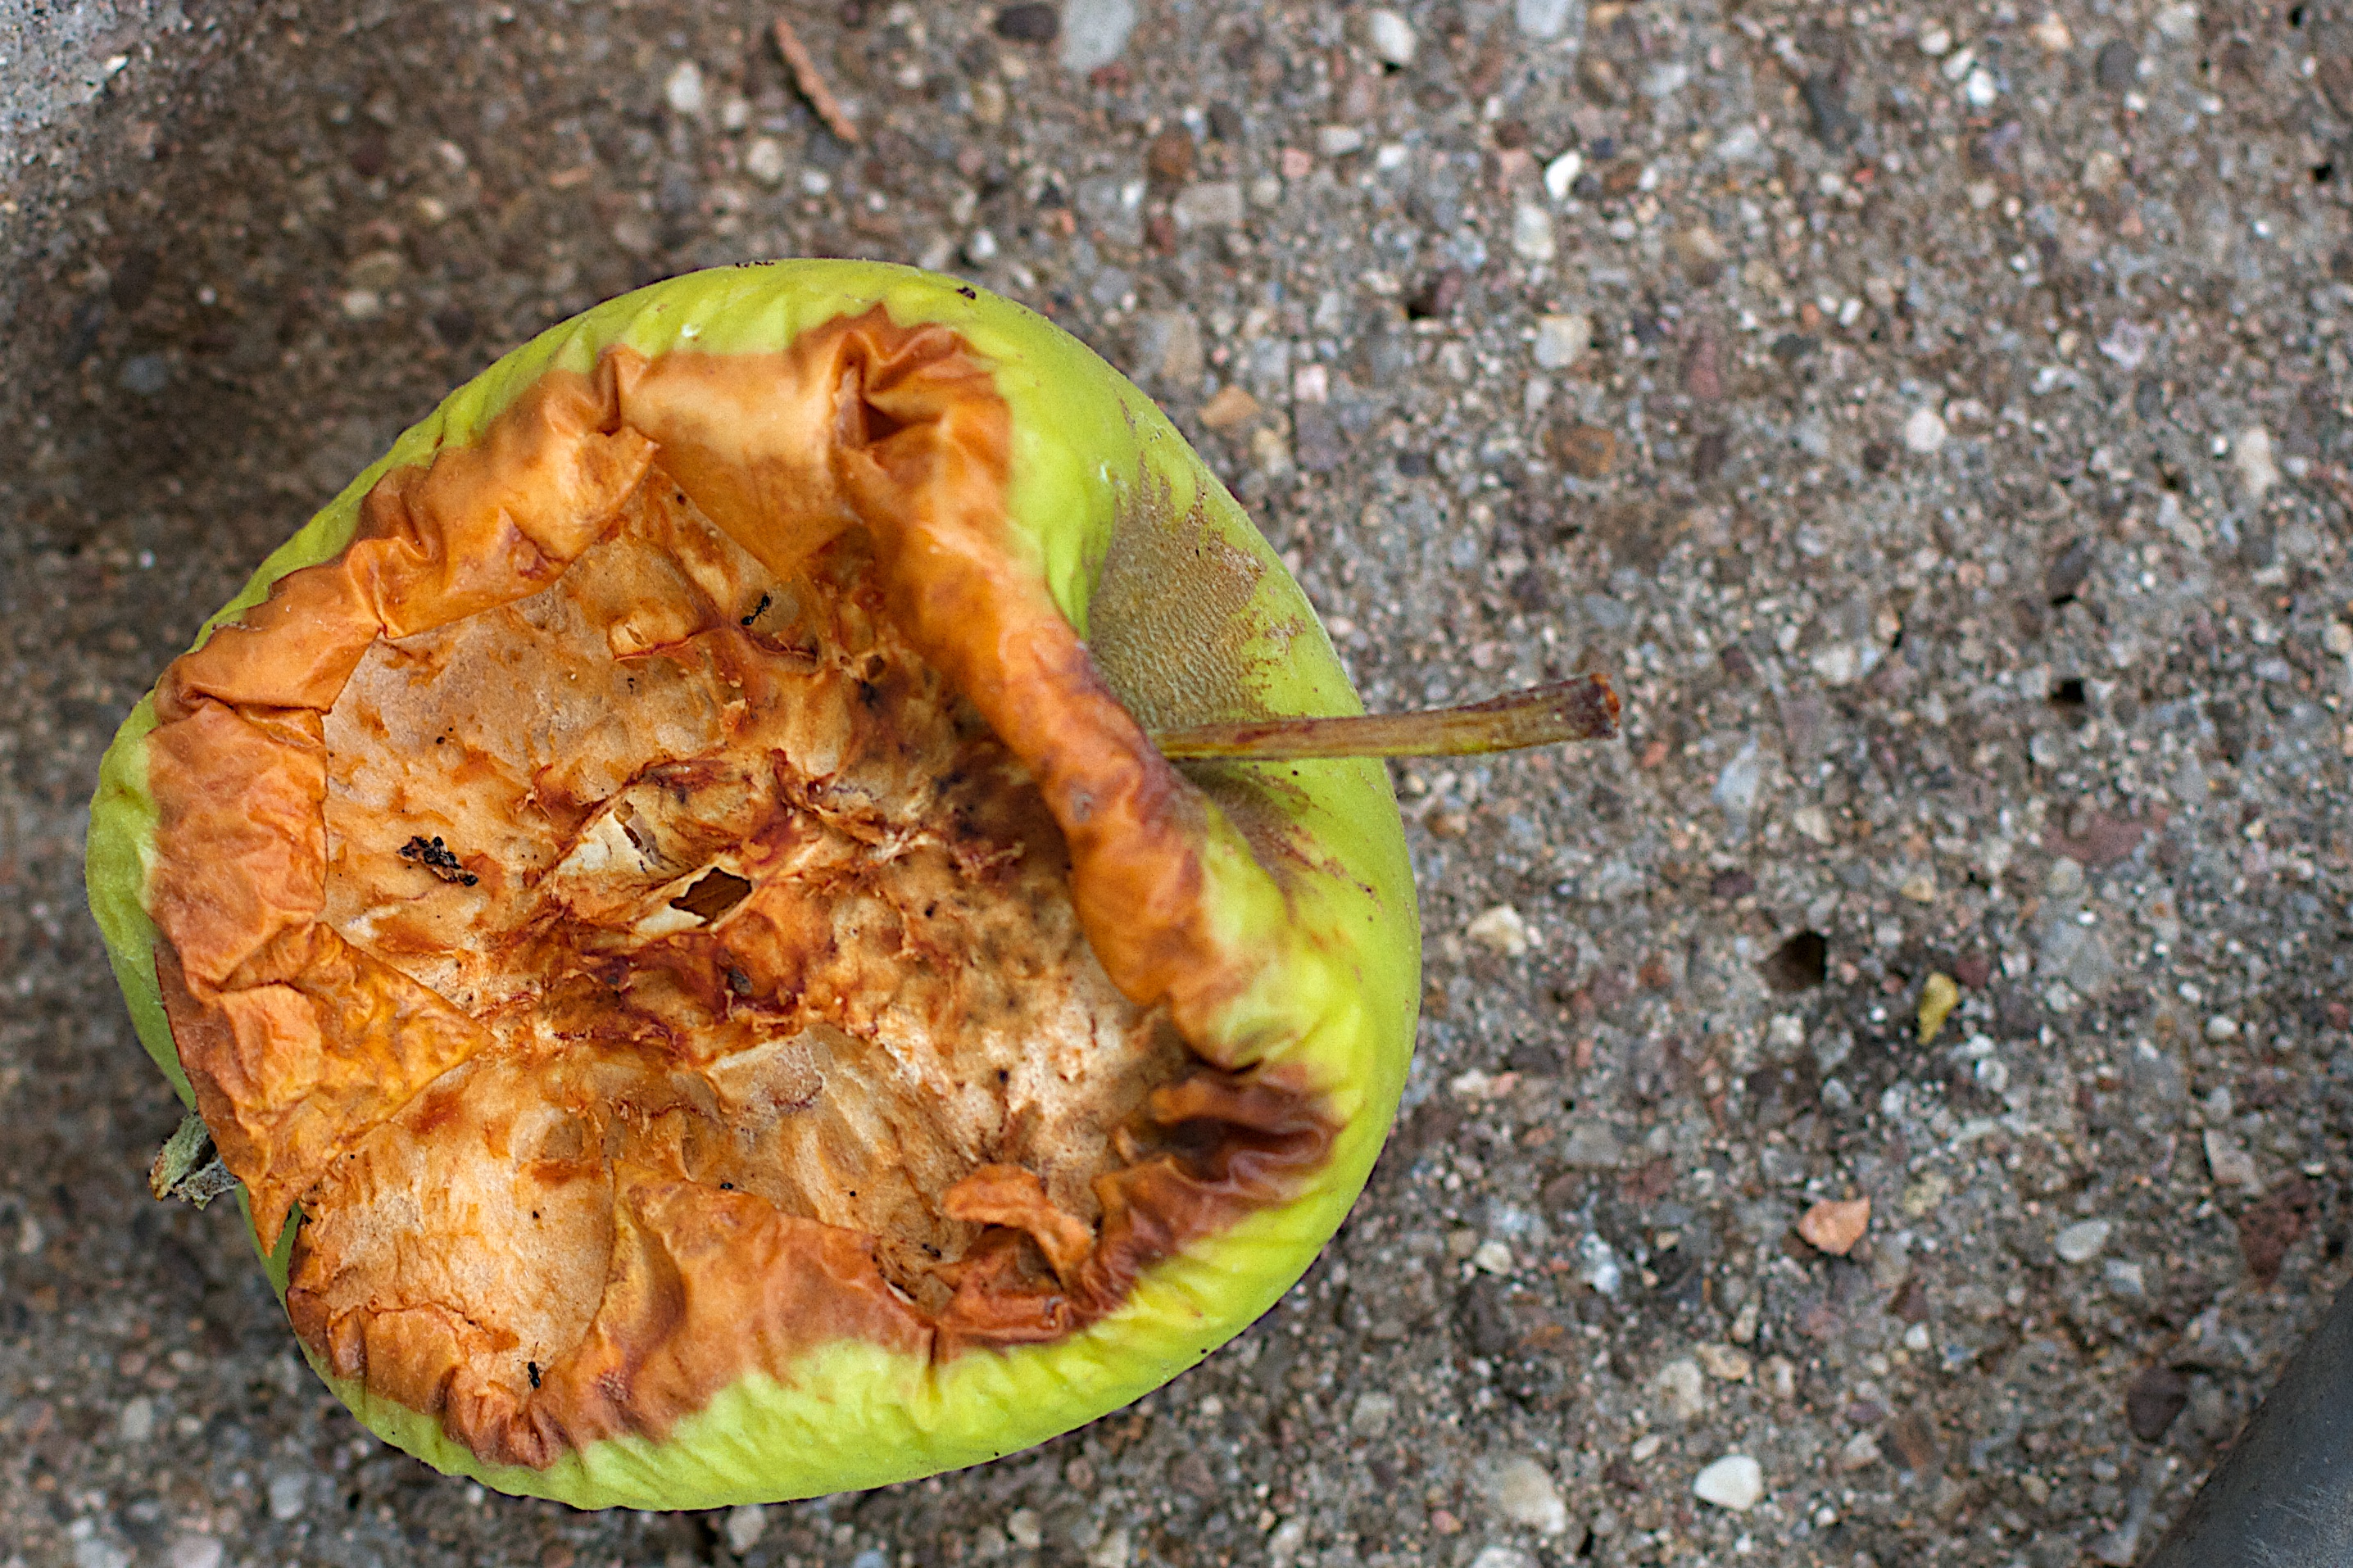
apple, plant, fruit, leaf, flower, food, produce, flora, macro photography, flowering plant, land plant